Tuni

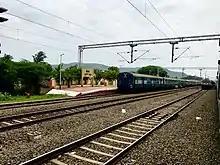
Tuni railway station

Tuni railway station is classified as an "A category" station, It is managed by vijayawada railway division in south central railway zone of indian railways. It is the 214th busiest station in the country.